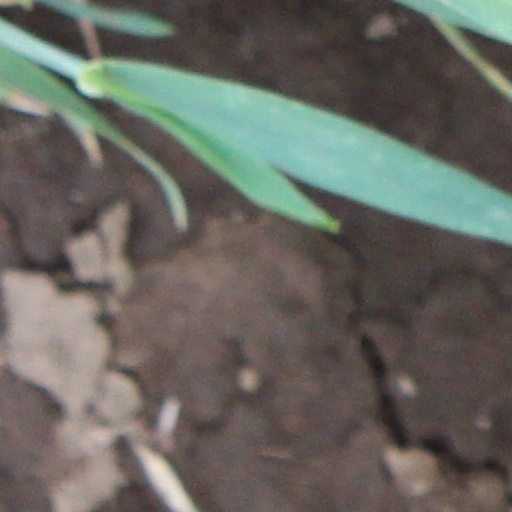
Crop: wheat